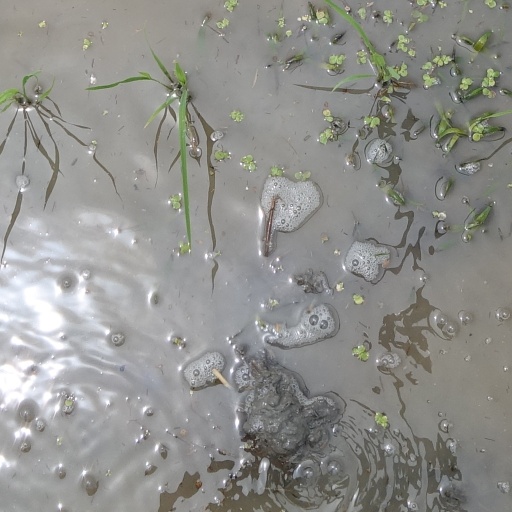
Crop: rice